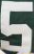
Number: 5